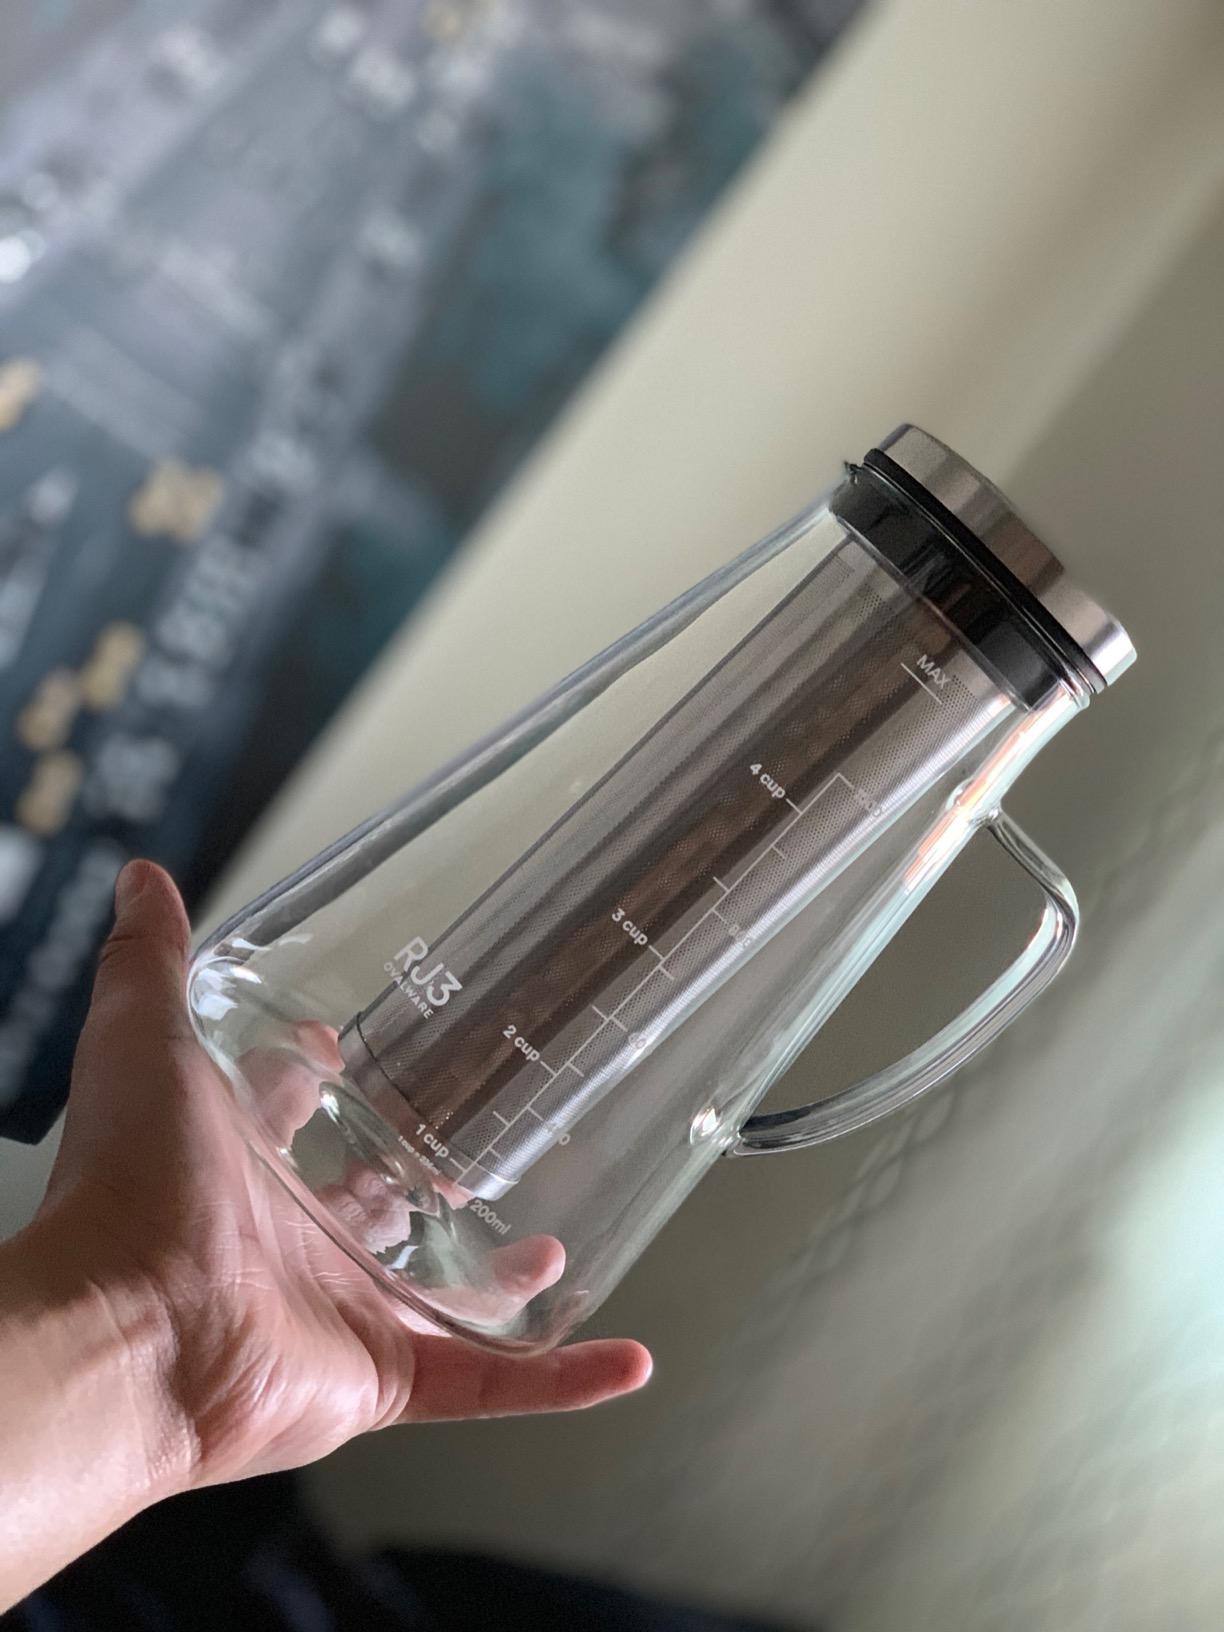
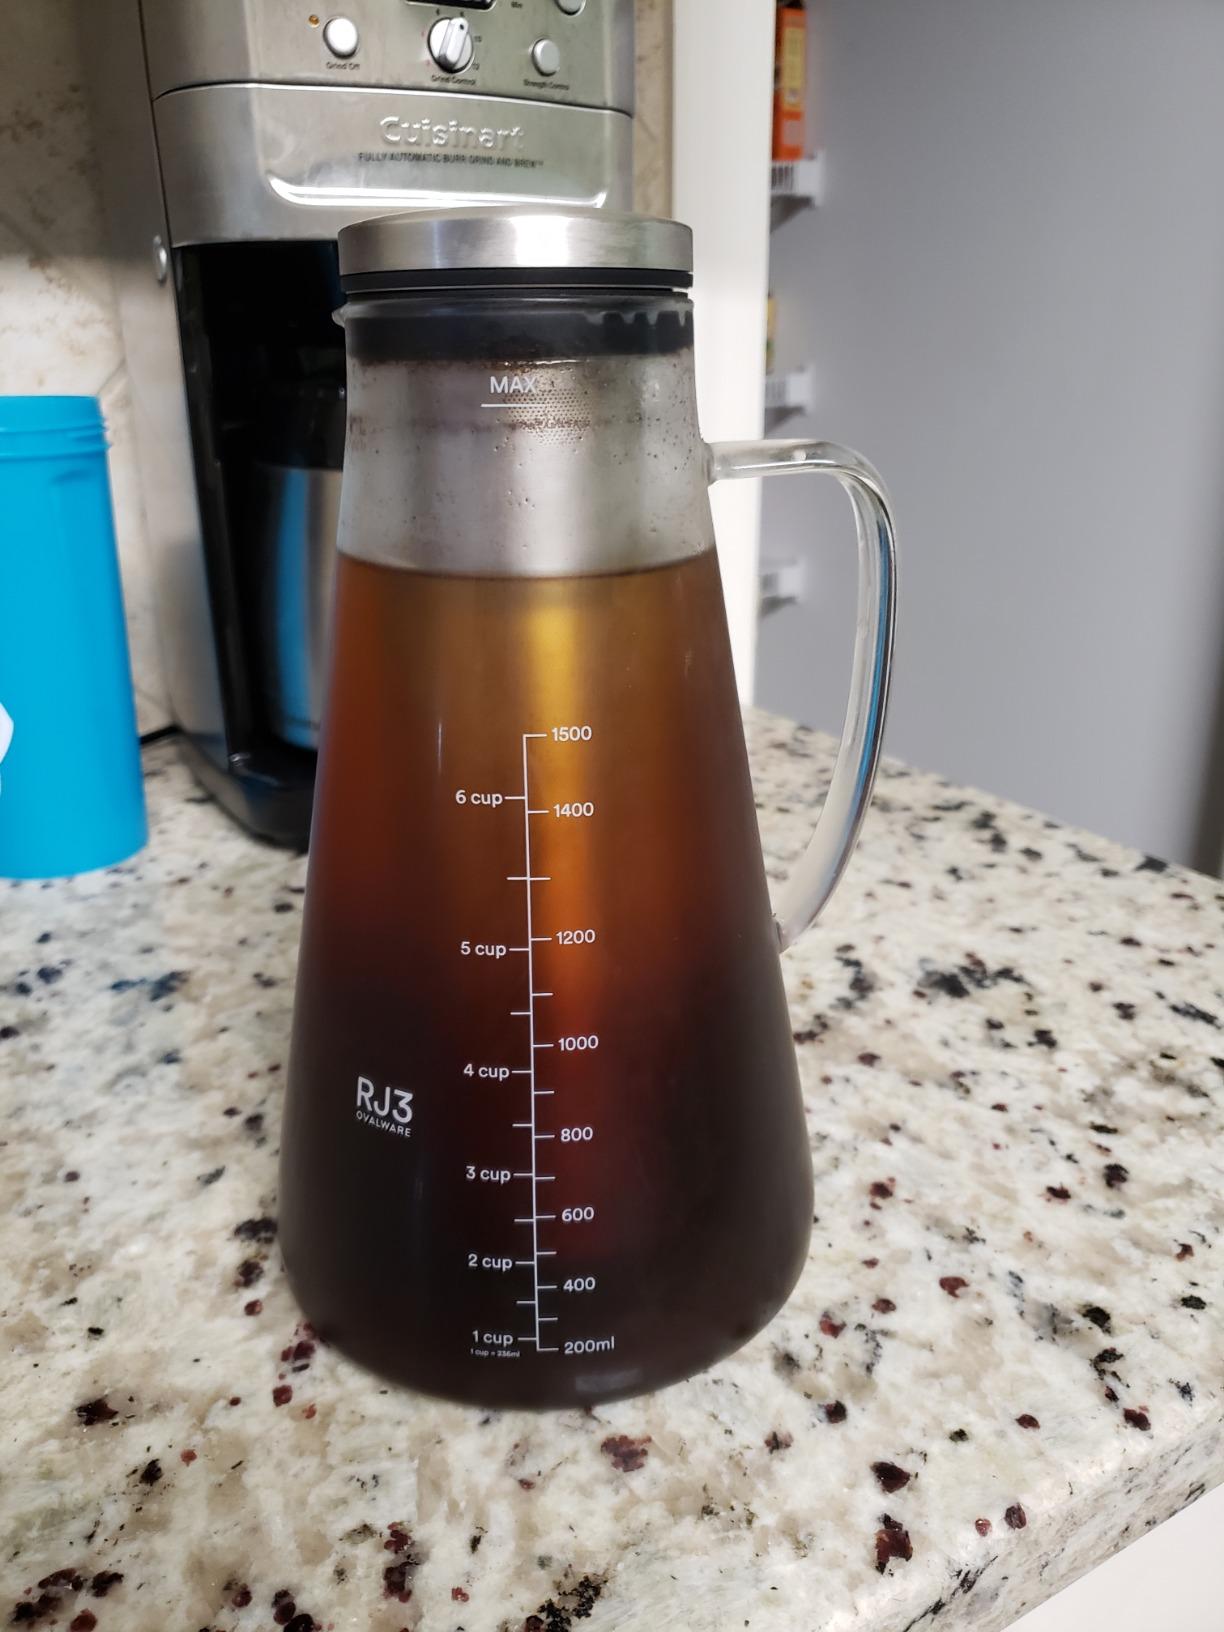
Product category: items_tea
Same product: yes